CaseIT

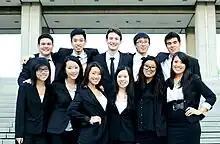
CaseIT 2013 Organizing Committee

Since the competition opened to schools from around the world, CaseIT has hosted university teams from Africa, Asia, Europe, and North America. Some notable participating schools in the past include: